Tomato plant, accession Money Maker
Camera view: vertical (180 deg); turntable rotation: 120 degrees
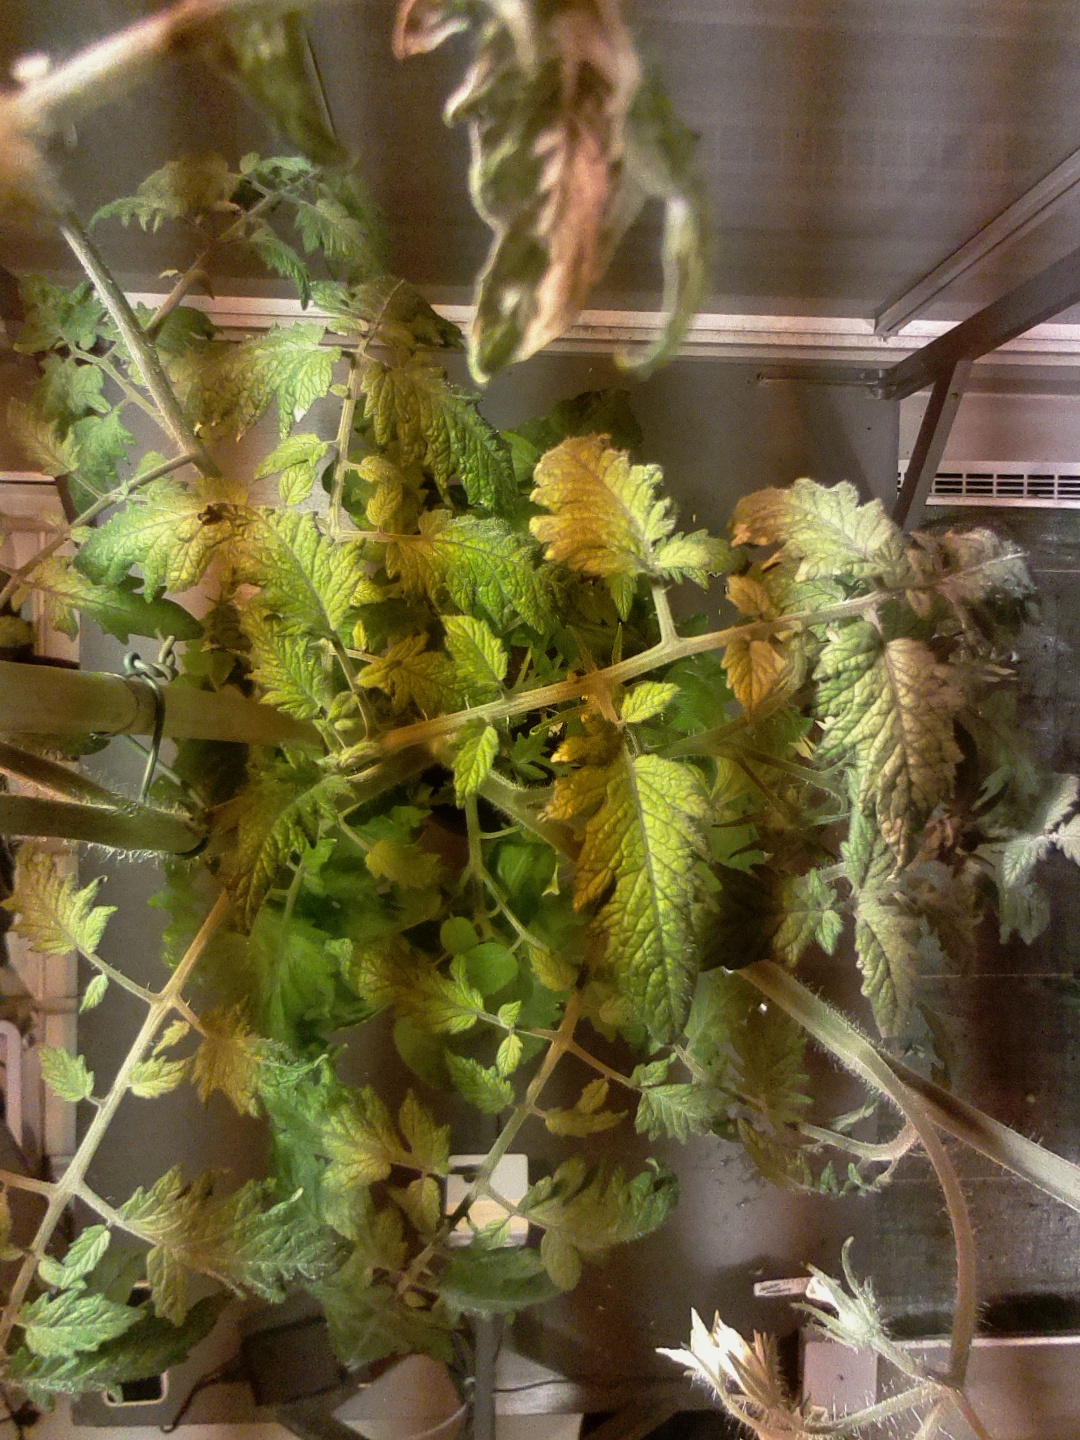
BBCH growth stage 72: 20%-30% of final fruit size